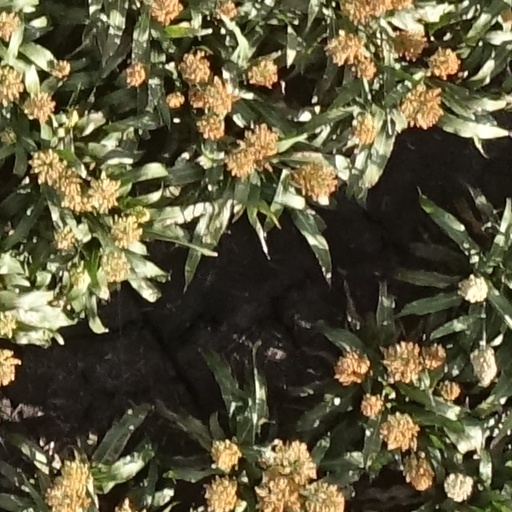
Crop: sorghum